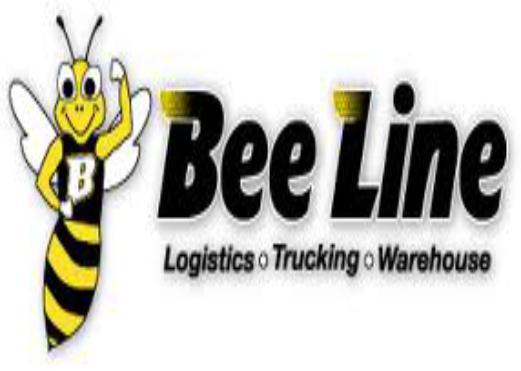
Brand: Beeline
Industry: Others